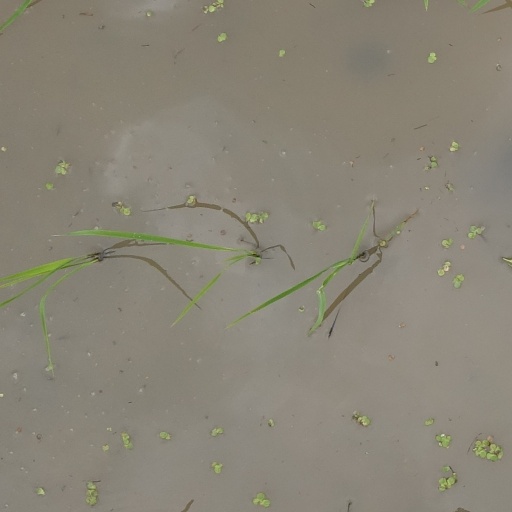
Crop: rice